Mickey Matson and the Copperhead Conspiracy

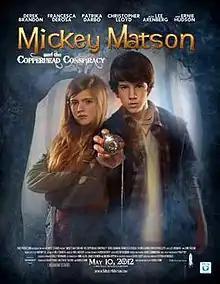
Official poster

Mickey Matson and the Copperhead Conspiracy is a 2011 American family adventure-comedy film with the descendants of a treasonous band of Civil War villains known as Copperheads serving as the antagonists. The film's primary artifact is a Petoskey stone, which is also the state stone of Michigan.